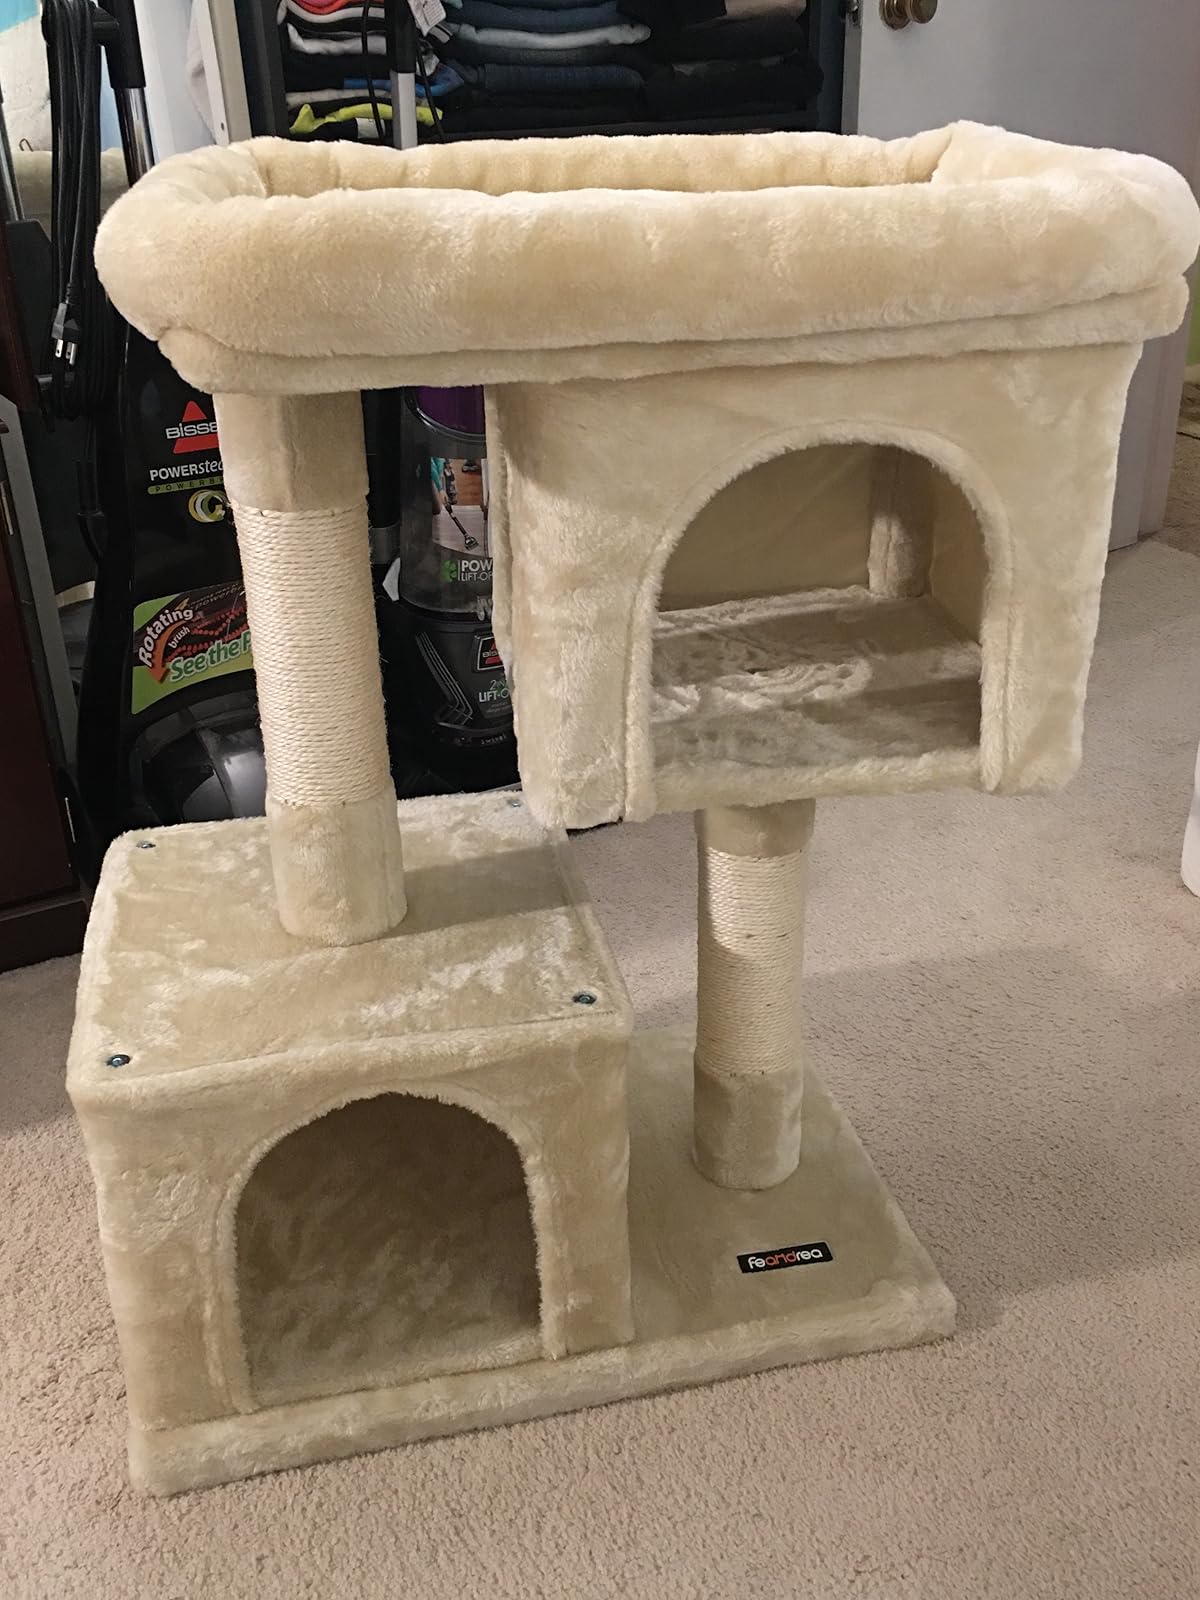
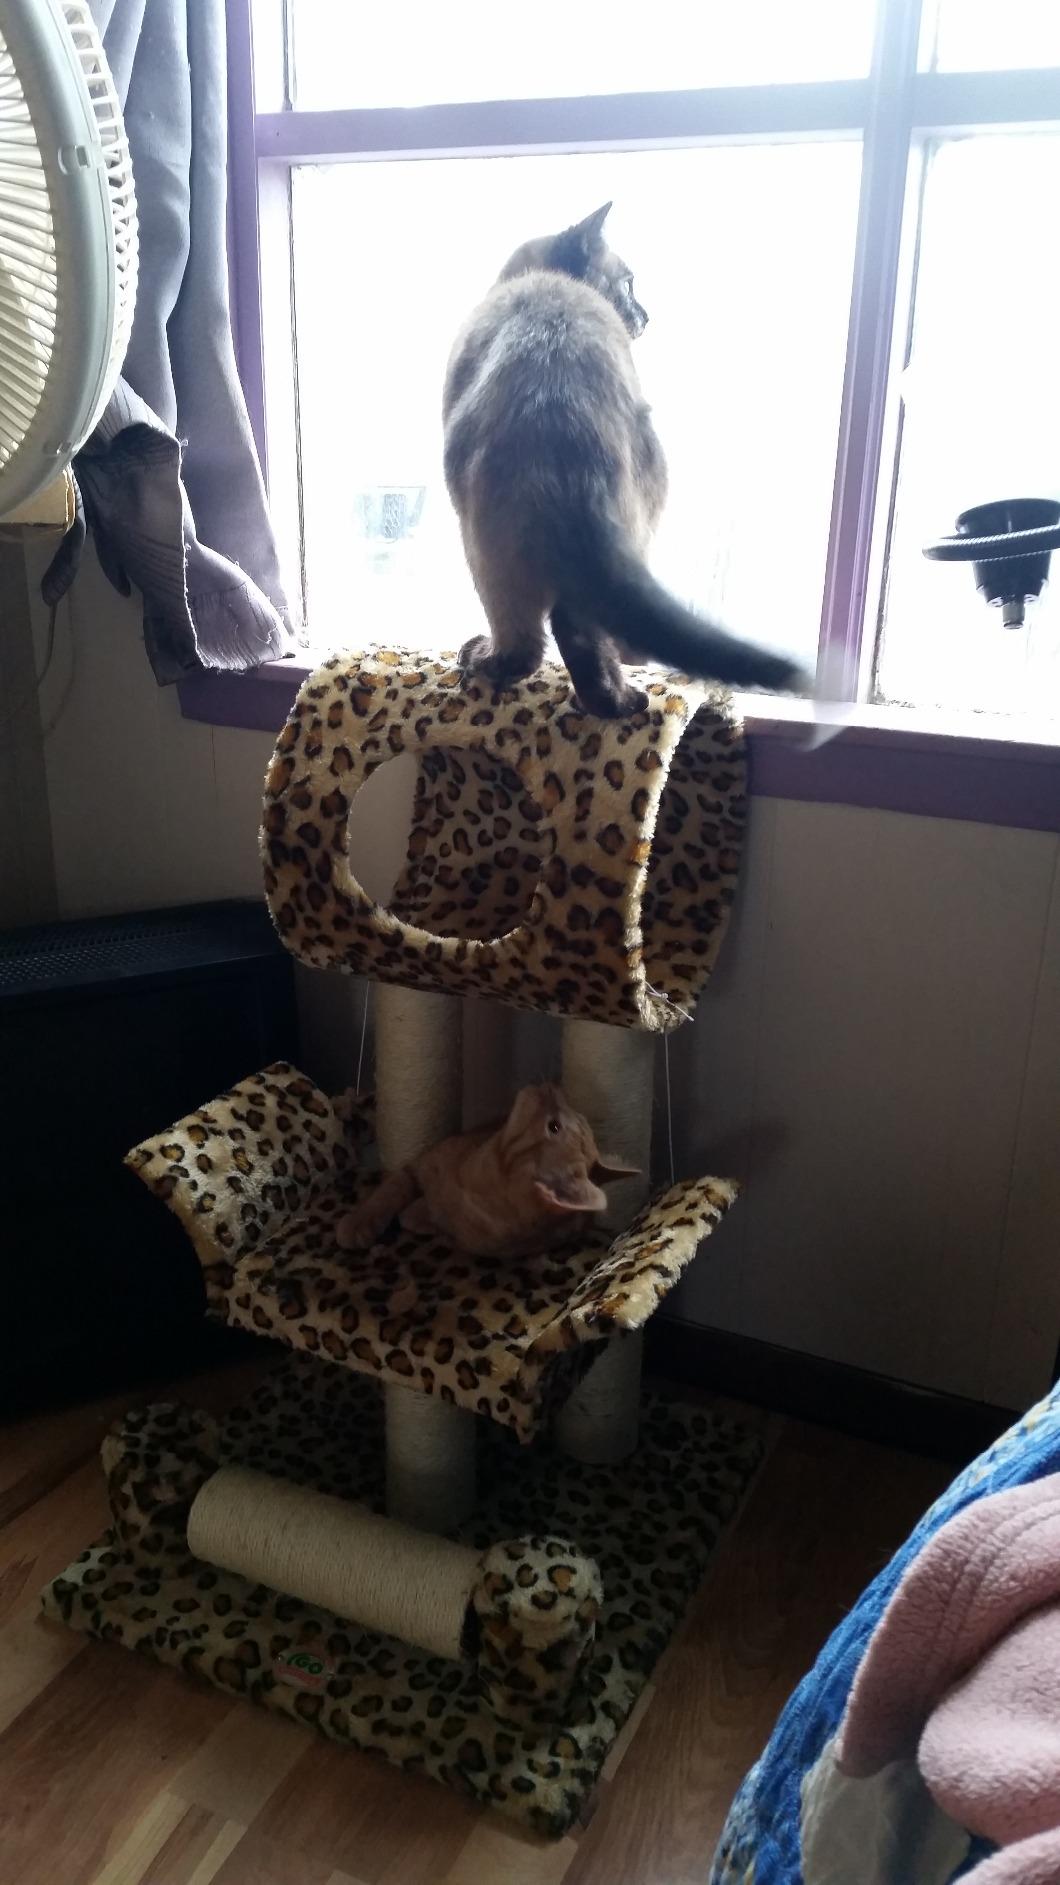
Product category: items_cat tree
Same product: no